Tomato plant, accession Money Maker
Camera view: vertical (180 deg); turntable rotation: 150 degrees
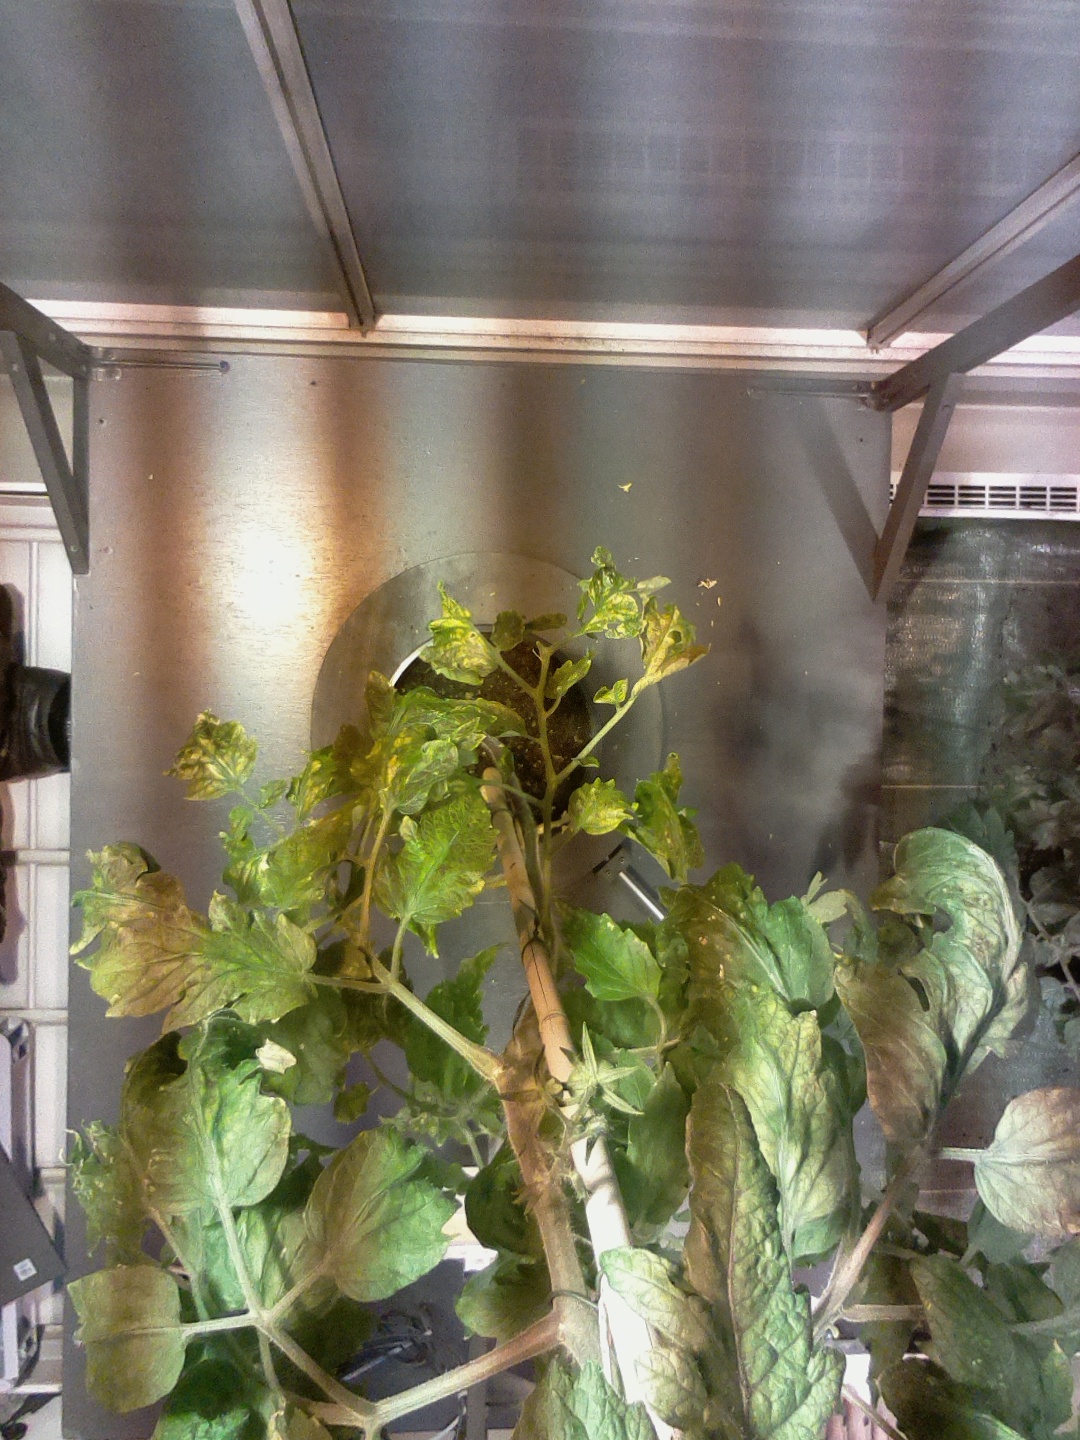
BBCH growth stage 71: 10%-20% of final fruit size